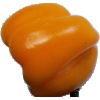
Label: yellow_pepper